Clonbur

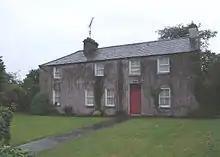
Poliska House in "An Fhairche" (Clonbur)

One of a series of five fortifications from Ballinrobe to Ballindonage, it was originally owned by the O'Kynes. In 1571 it was seized for the Crown by Fitton, the then President of Connacht. For a period the de Burgos held it and later gave it to the MacDonnells (Scottish mercenaries) as service booty or "bonnacht". Eventually it passed from Sir Richard O'Donnell to Sir Benjamin Lee Guinness and so became part of the Guinness estate.